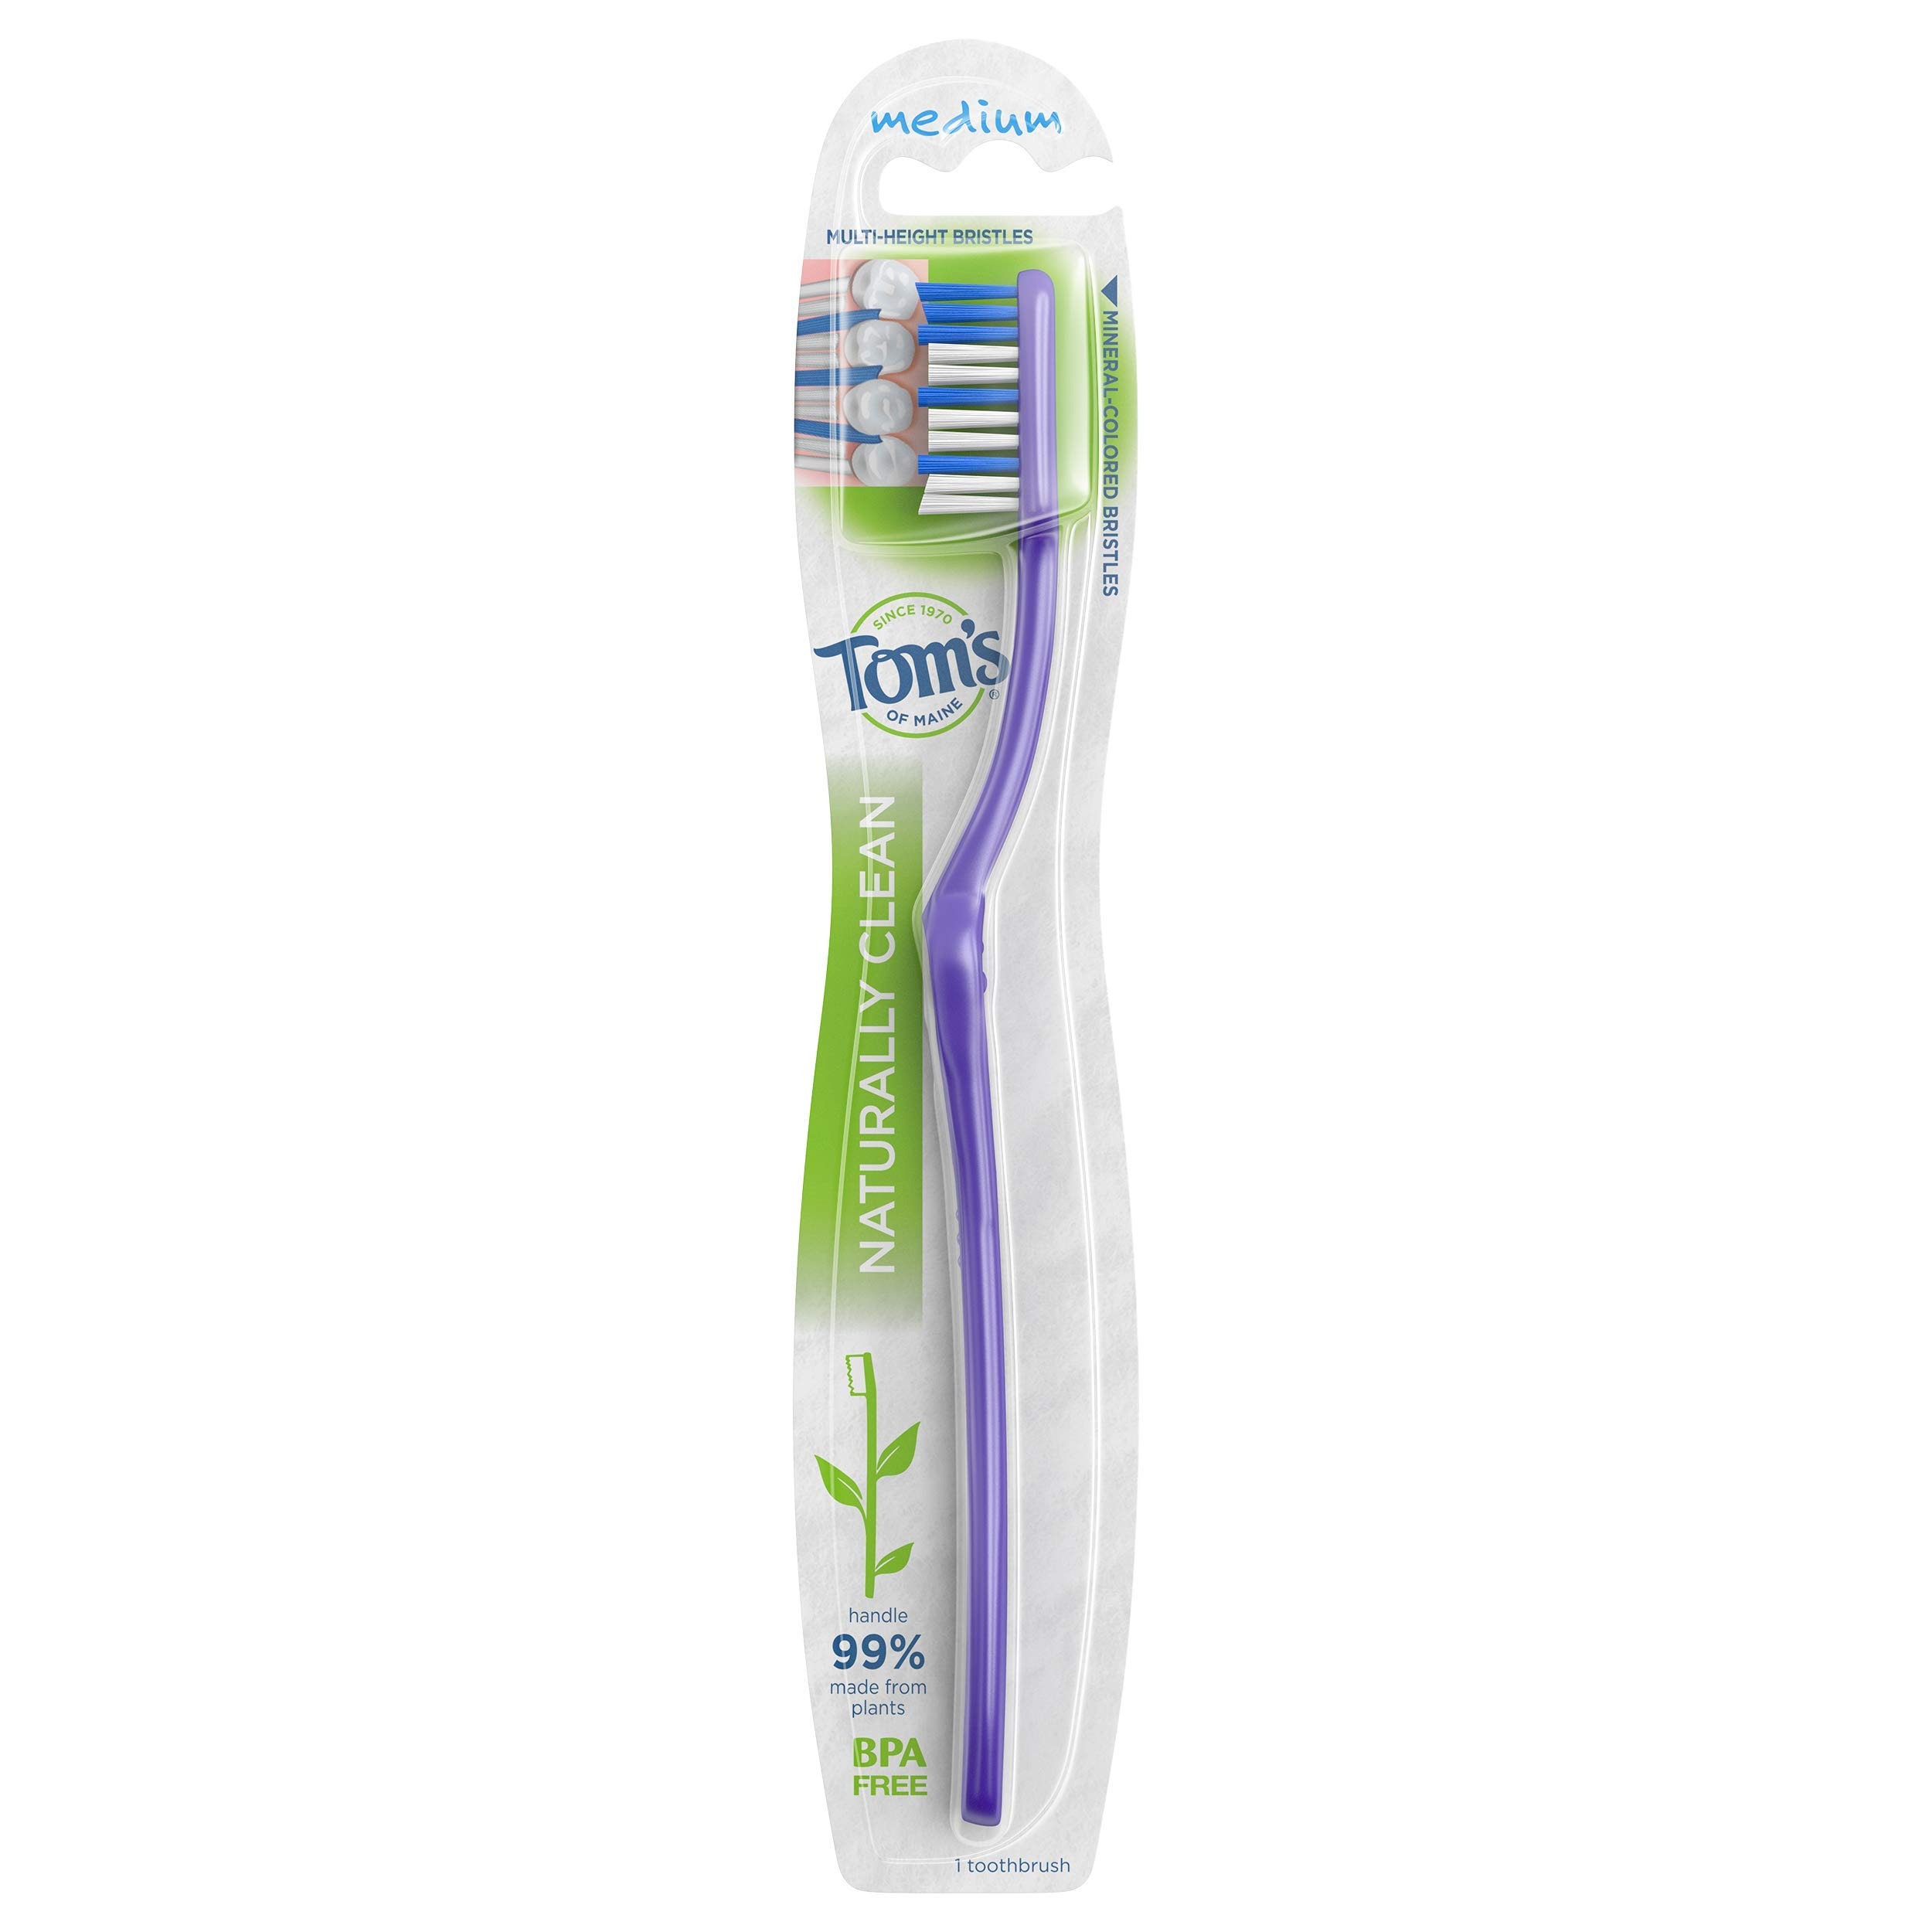
Item Name: Tom's of Maine Naturally Clean Toothbrush, Toothbrushes, Medium Toothbrush, 1-Pack
Bullet Point 1: BPA-FREE BRISTLES: Contains 1 Tom's of Maine Medium toothbrush. This naturally clean toothbrush is made from renewable castor oil plants.
Bullet Point 2: CLEANS TEETH & GUM LINE: This natural toothbrush has multi-height bristles that are designed for cleaning the teeth and gum line.
Bullet Point 3: RECYCLABLE THROUGH TERRACYCLE: With BPA-free bristles and a handle 99% made from plants, this natural toothbrush is recyclable through Tom's TerraCycle collection program.
Bullet Point 4: CERTIFIED B CORP: Tom's of Maine meets the highest standards of verified social and environmental performance, public transparency, and legal accountability to balance profit and purpose.
Bullet Point 5: GIVING FOR GOODNESS:We believe in giving back.Tom's of Maine donates 10% of our profits to charities committed to children's health, education and the environment.Employees donate 5% of paid time to causes they are passionate about in their communities. Thank you for supporting Tom's of Maine.
Value: 1.0
Unit: Count

Price: 4.49